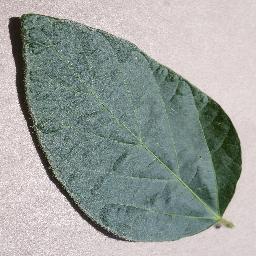
Label: Soybean___healthy